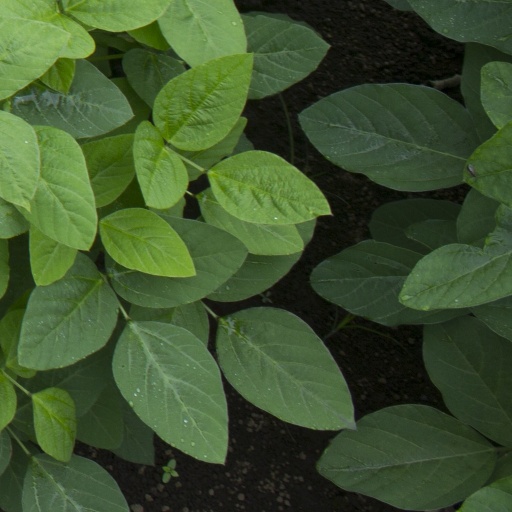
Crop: soybean